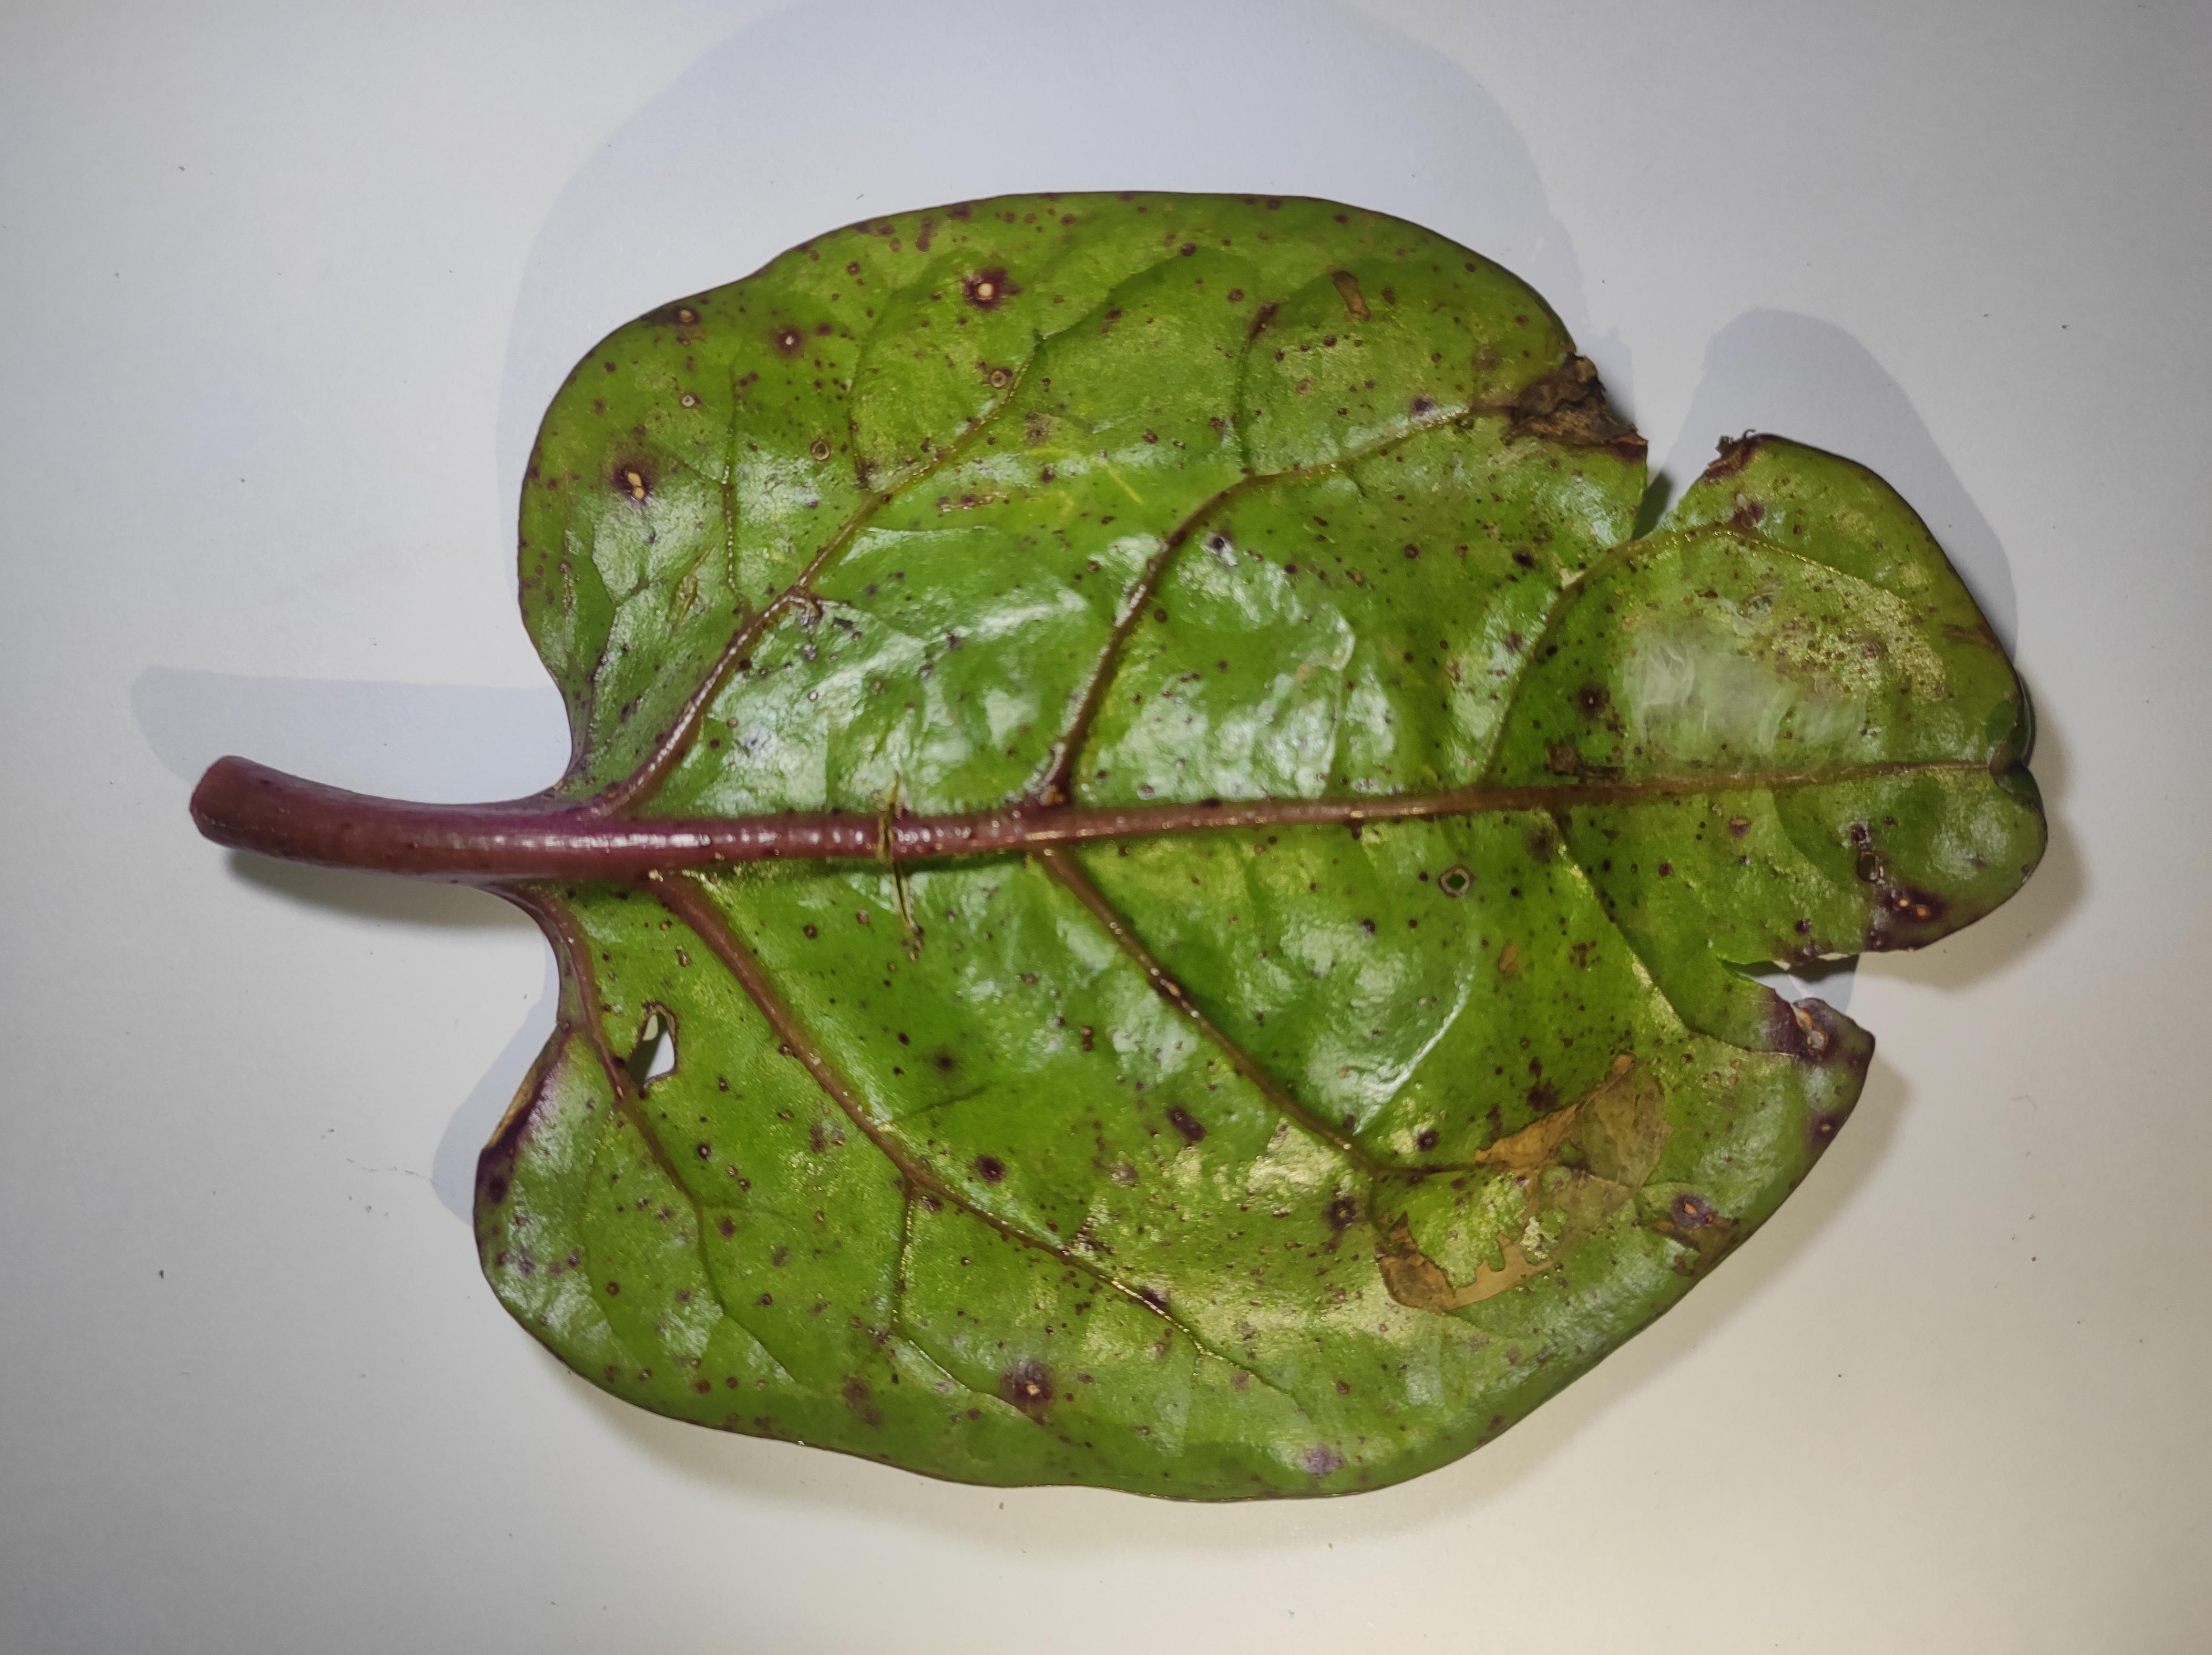
Label: straw_mite